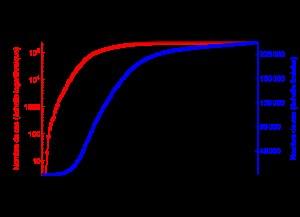
La pandémie de COVID-19 en Italie, est une maladie infectieuse émergente qui se propage depuis le 31 janvier 2020, lorsque deux touristes chinois sont testés positifs pour le SARS-CoV-2 à Rome. Un groupe de cas de Covid-19 est ensuite détecté, à commencer par 16 cas confirmés en Lombardie le 21 février, 60 autres cas le 22 février et les premiers décès en Italie sont signalés le même jour. Au 28 février, il y avait 21 décès et 888 cas confirmés dans le pays.